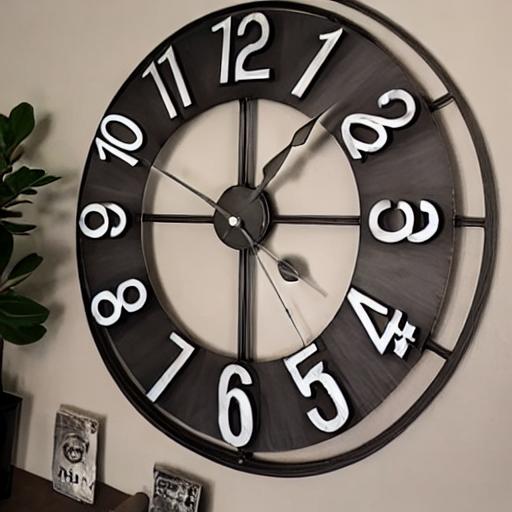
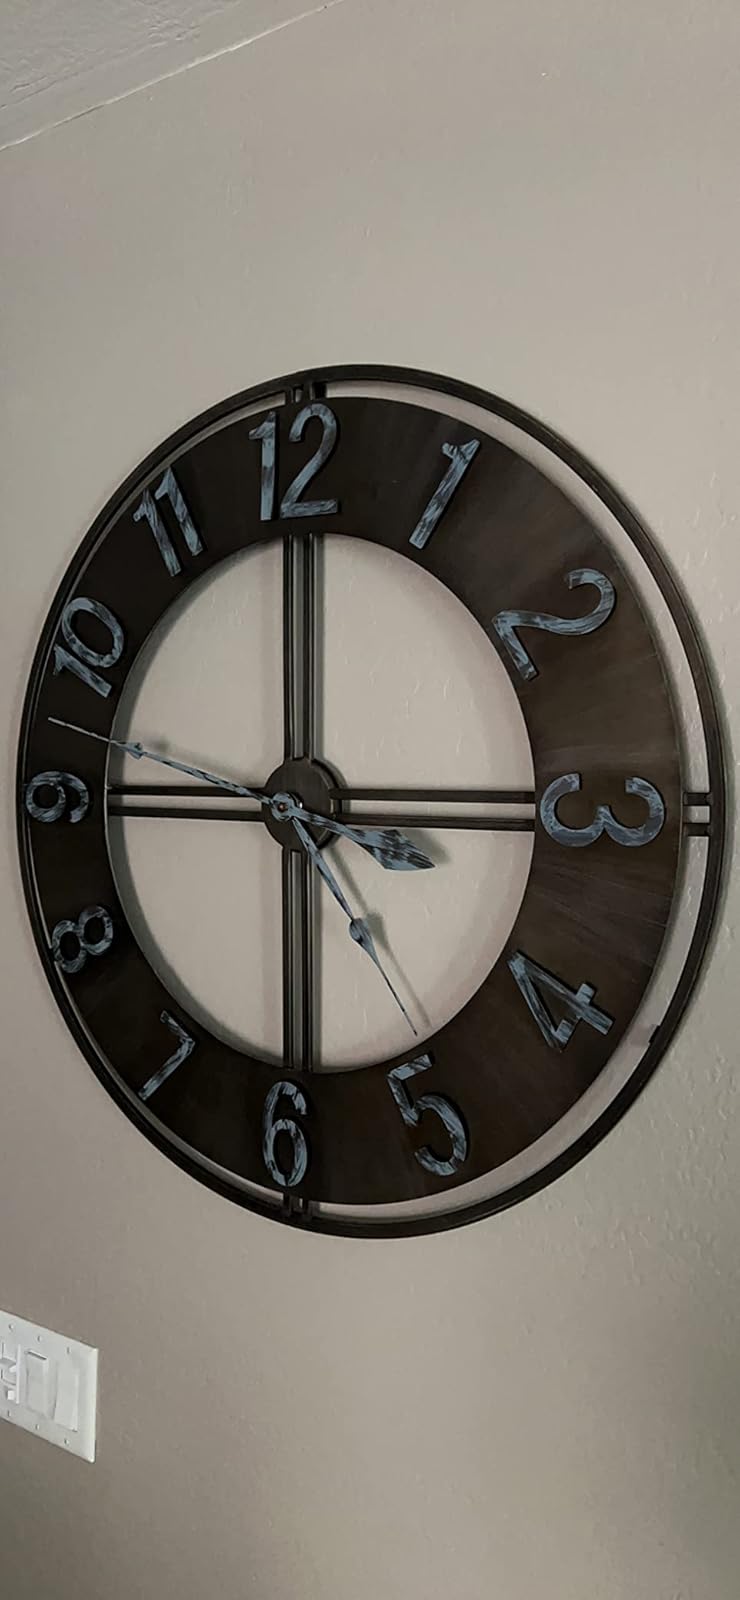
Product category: clock
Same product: no